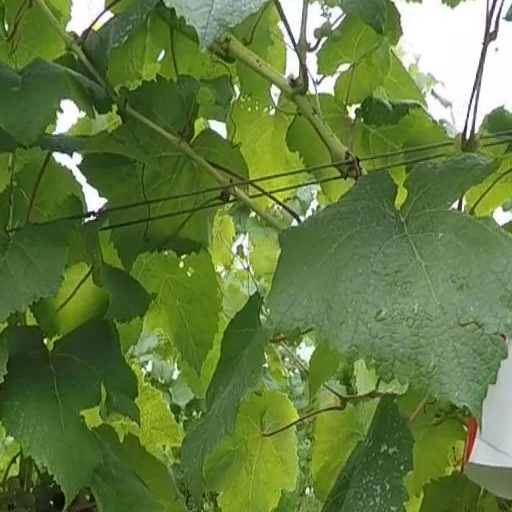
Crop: grape